Fred Manfra

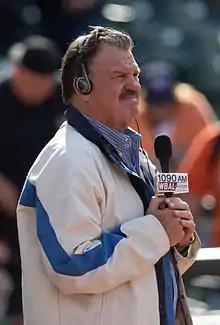
Manfra in April 2013

Fred Manfra (born September 1946) is an American retired sportscaster, best known for radio and television broadcasts of the Baltimore Orioles. He has covered many other sports, including football, basketball, ice hockey, horse racing and the Olympics. He retired in May 2017 as a Baltimore Orioles sportscaster.